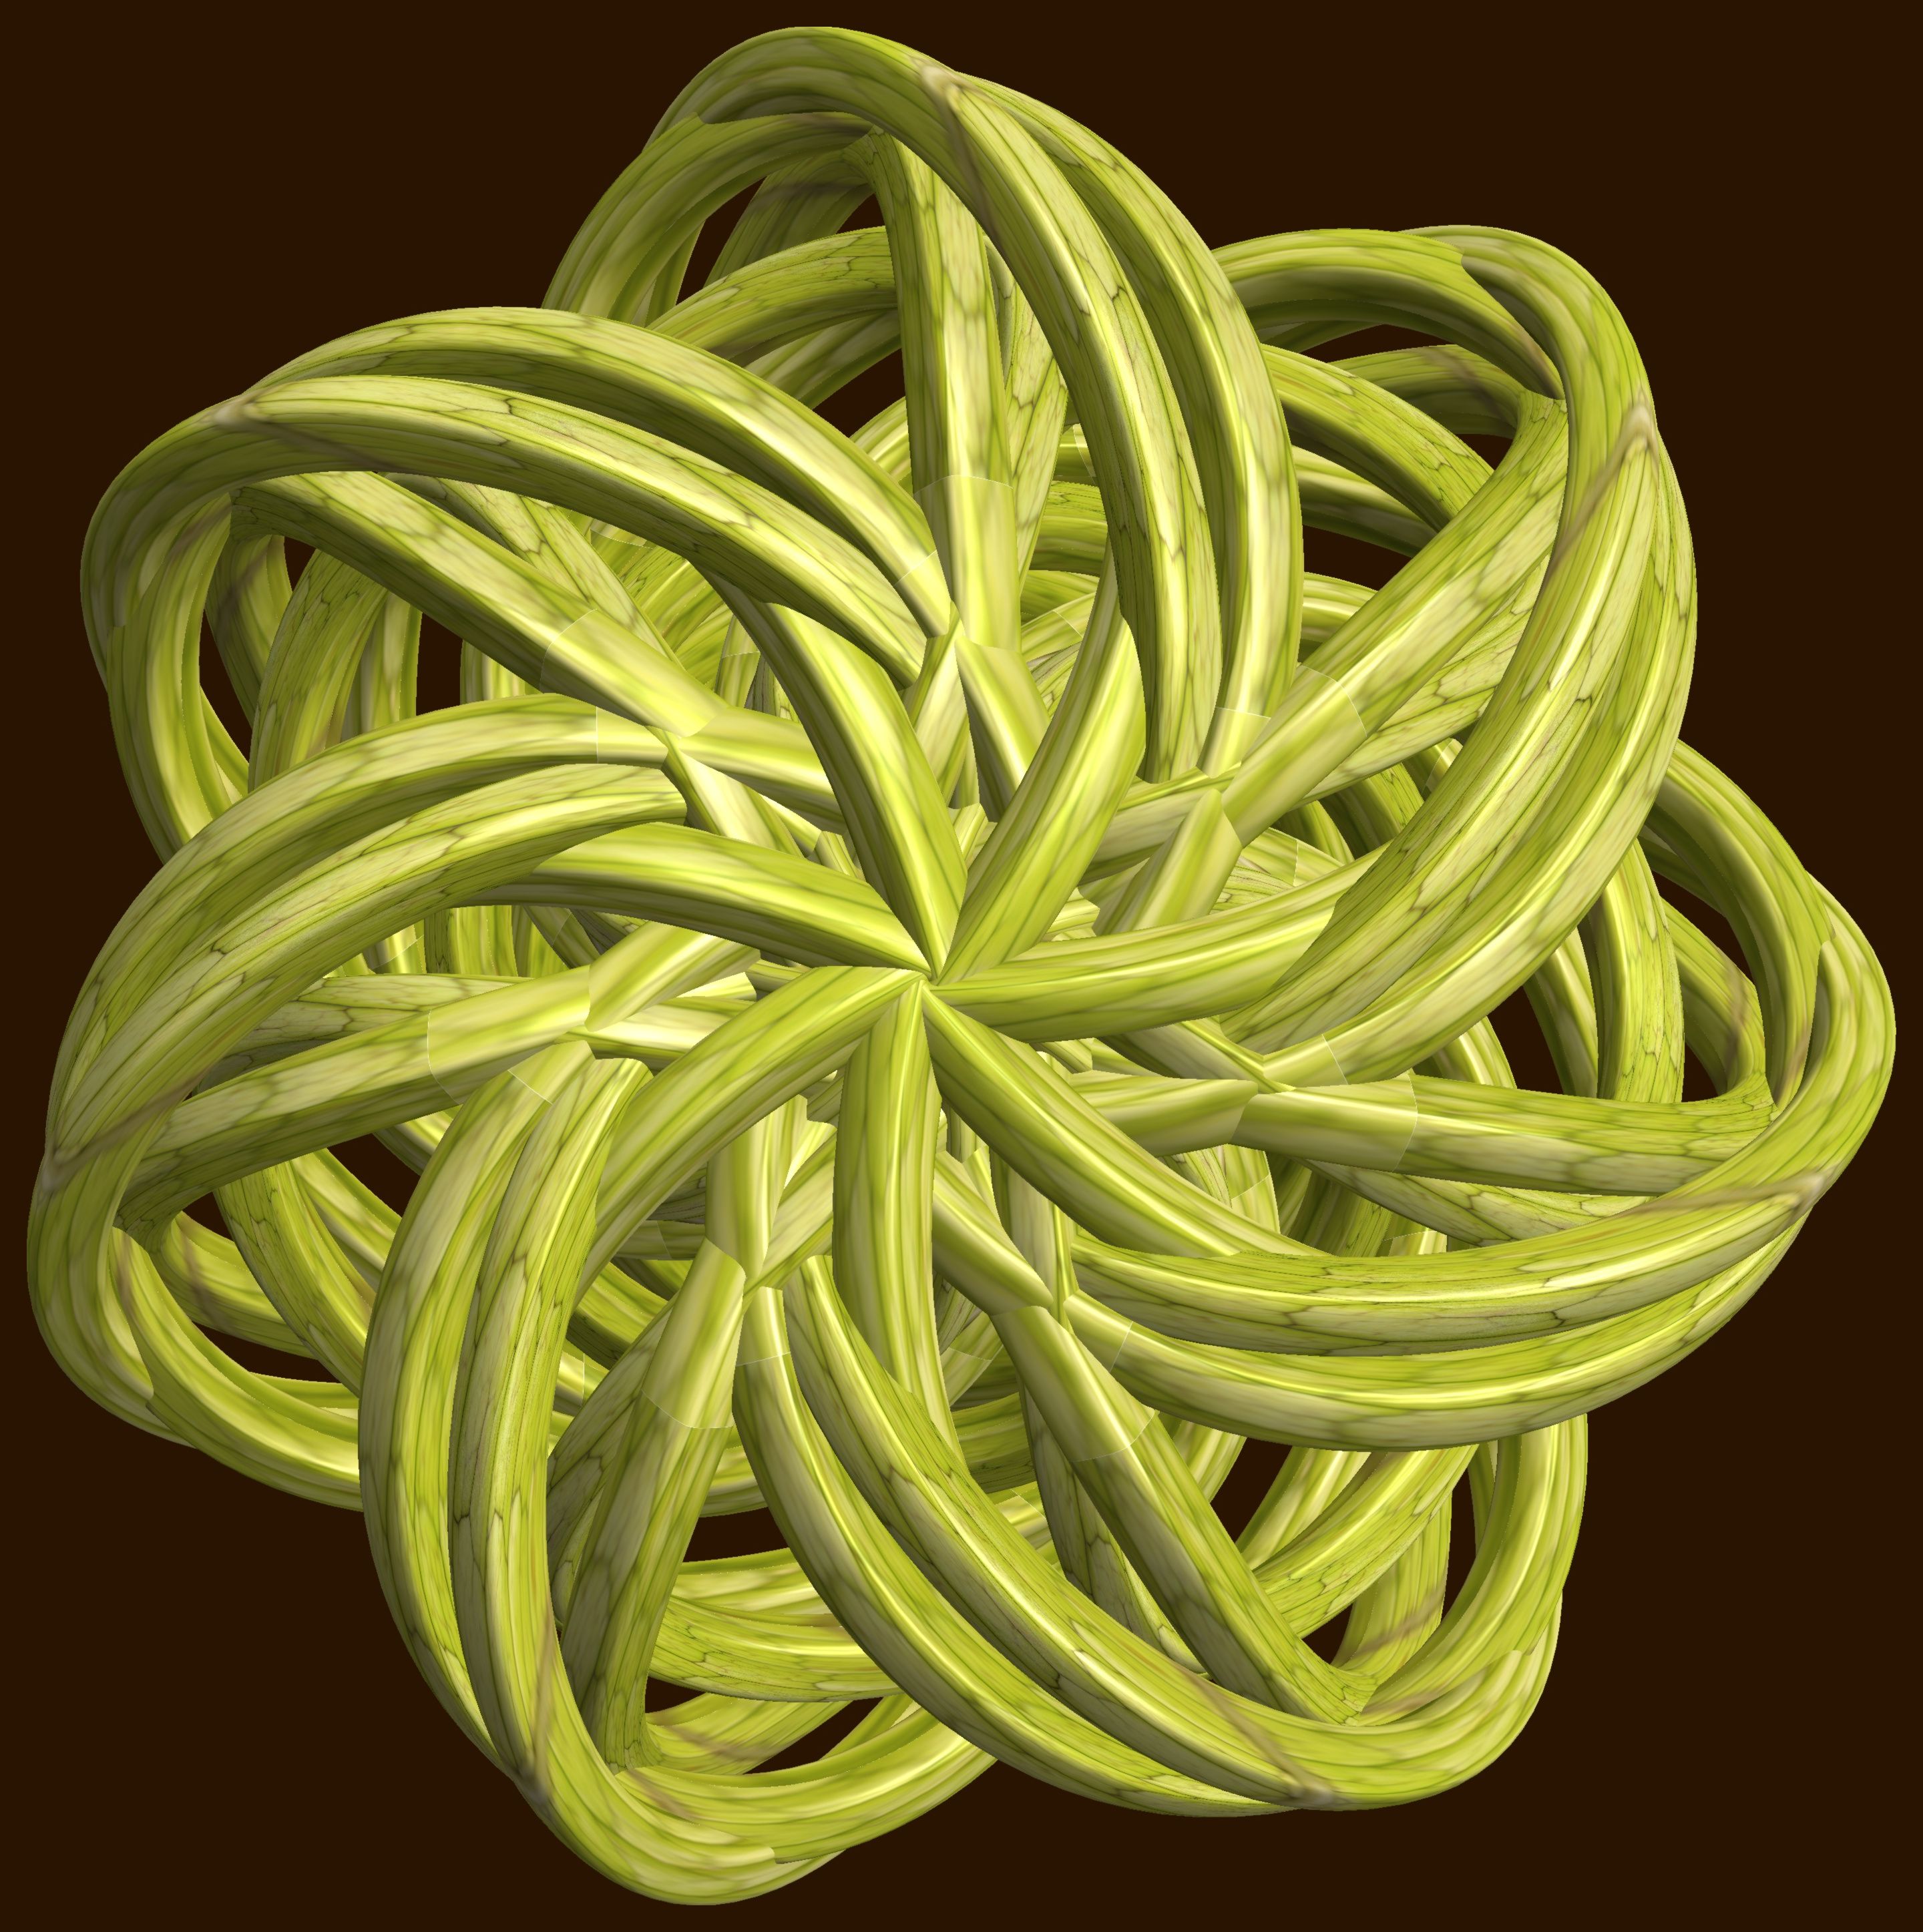
structure, plant, texture, spiral, flower, pattern, food, green, produce, figure, design, symmetry, 3d, graphic, knot, mathematica, cg, parametricplot3d, code, program, algorithm, abstruct, mapping, flowering plant, land plant